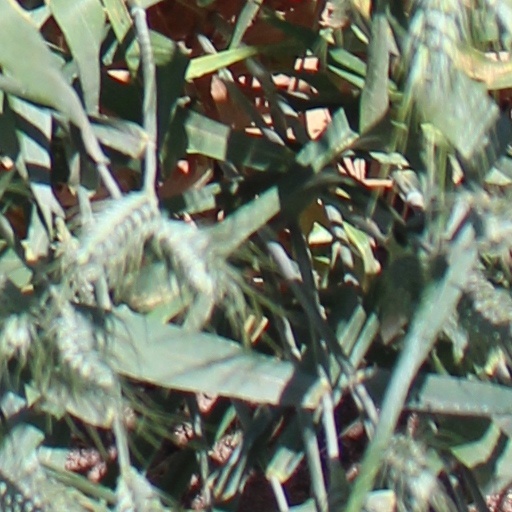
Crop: wheat